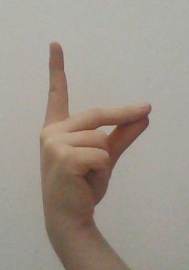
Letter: ta